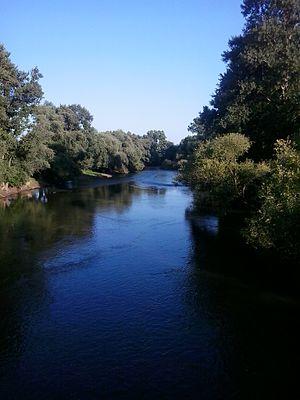
Le Sajó entre Sajóvámos et Szirmabesenyő.
Le Sajó ou Slaná est une rivière, qui coule sur 110 km en Slovaquie et sur 120 km en Hongrie.